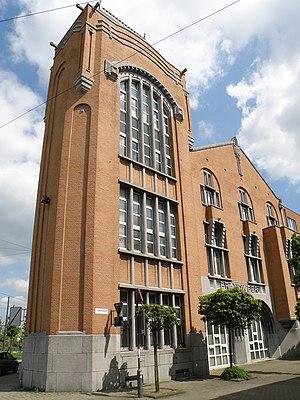
Du 6 avril au 31 octobre : exposition universelle de Gand.
Emilius Leo Josephus Van Averbeke, dit Emiel ou Émile van Averbeke, parfois surnommé le Horta anversois, était un architecte belge. D’abord adepte d'un Art nouveau exubérant, évoluant ensuite vers un Art nouveau plus géométrique, puis, dans les années 1920, vers l’Art déco, et enfin, dans la décennie suivante, vers une architecture moderniste fortement dépouillée, il conçut à titre privé ou en qualité d’architecte municipal de sa ville natale, principalement dans les styles architecturaux précités, mais aussi dans une diversité d'autres styles, nombre de bâtiments marquants, que ce soient des édifices publics, tels que casernes de sapeurs-pompiers, établissements scolaires, constructions utilitaires etc., ou des maisons individuelles, hôtels de maître, manoirs etc.